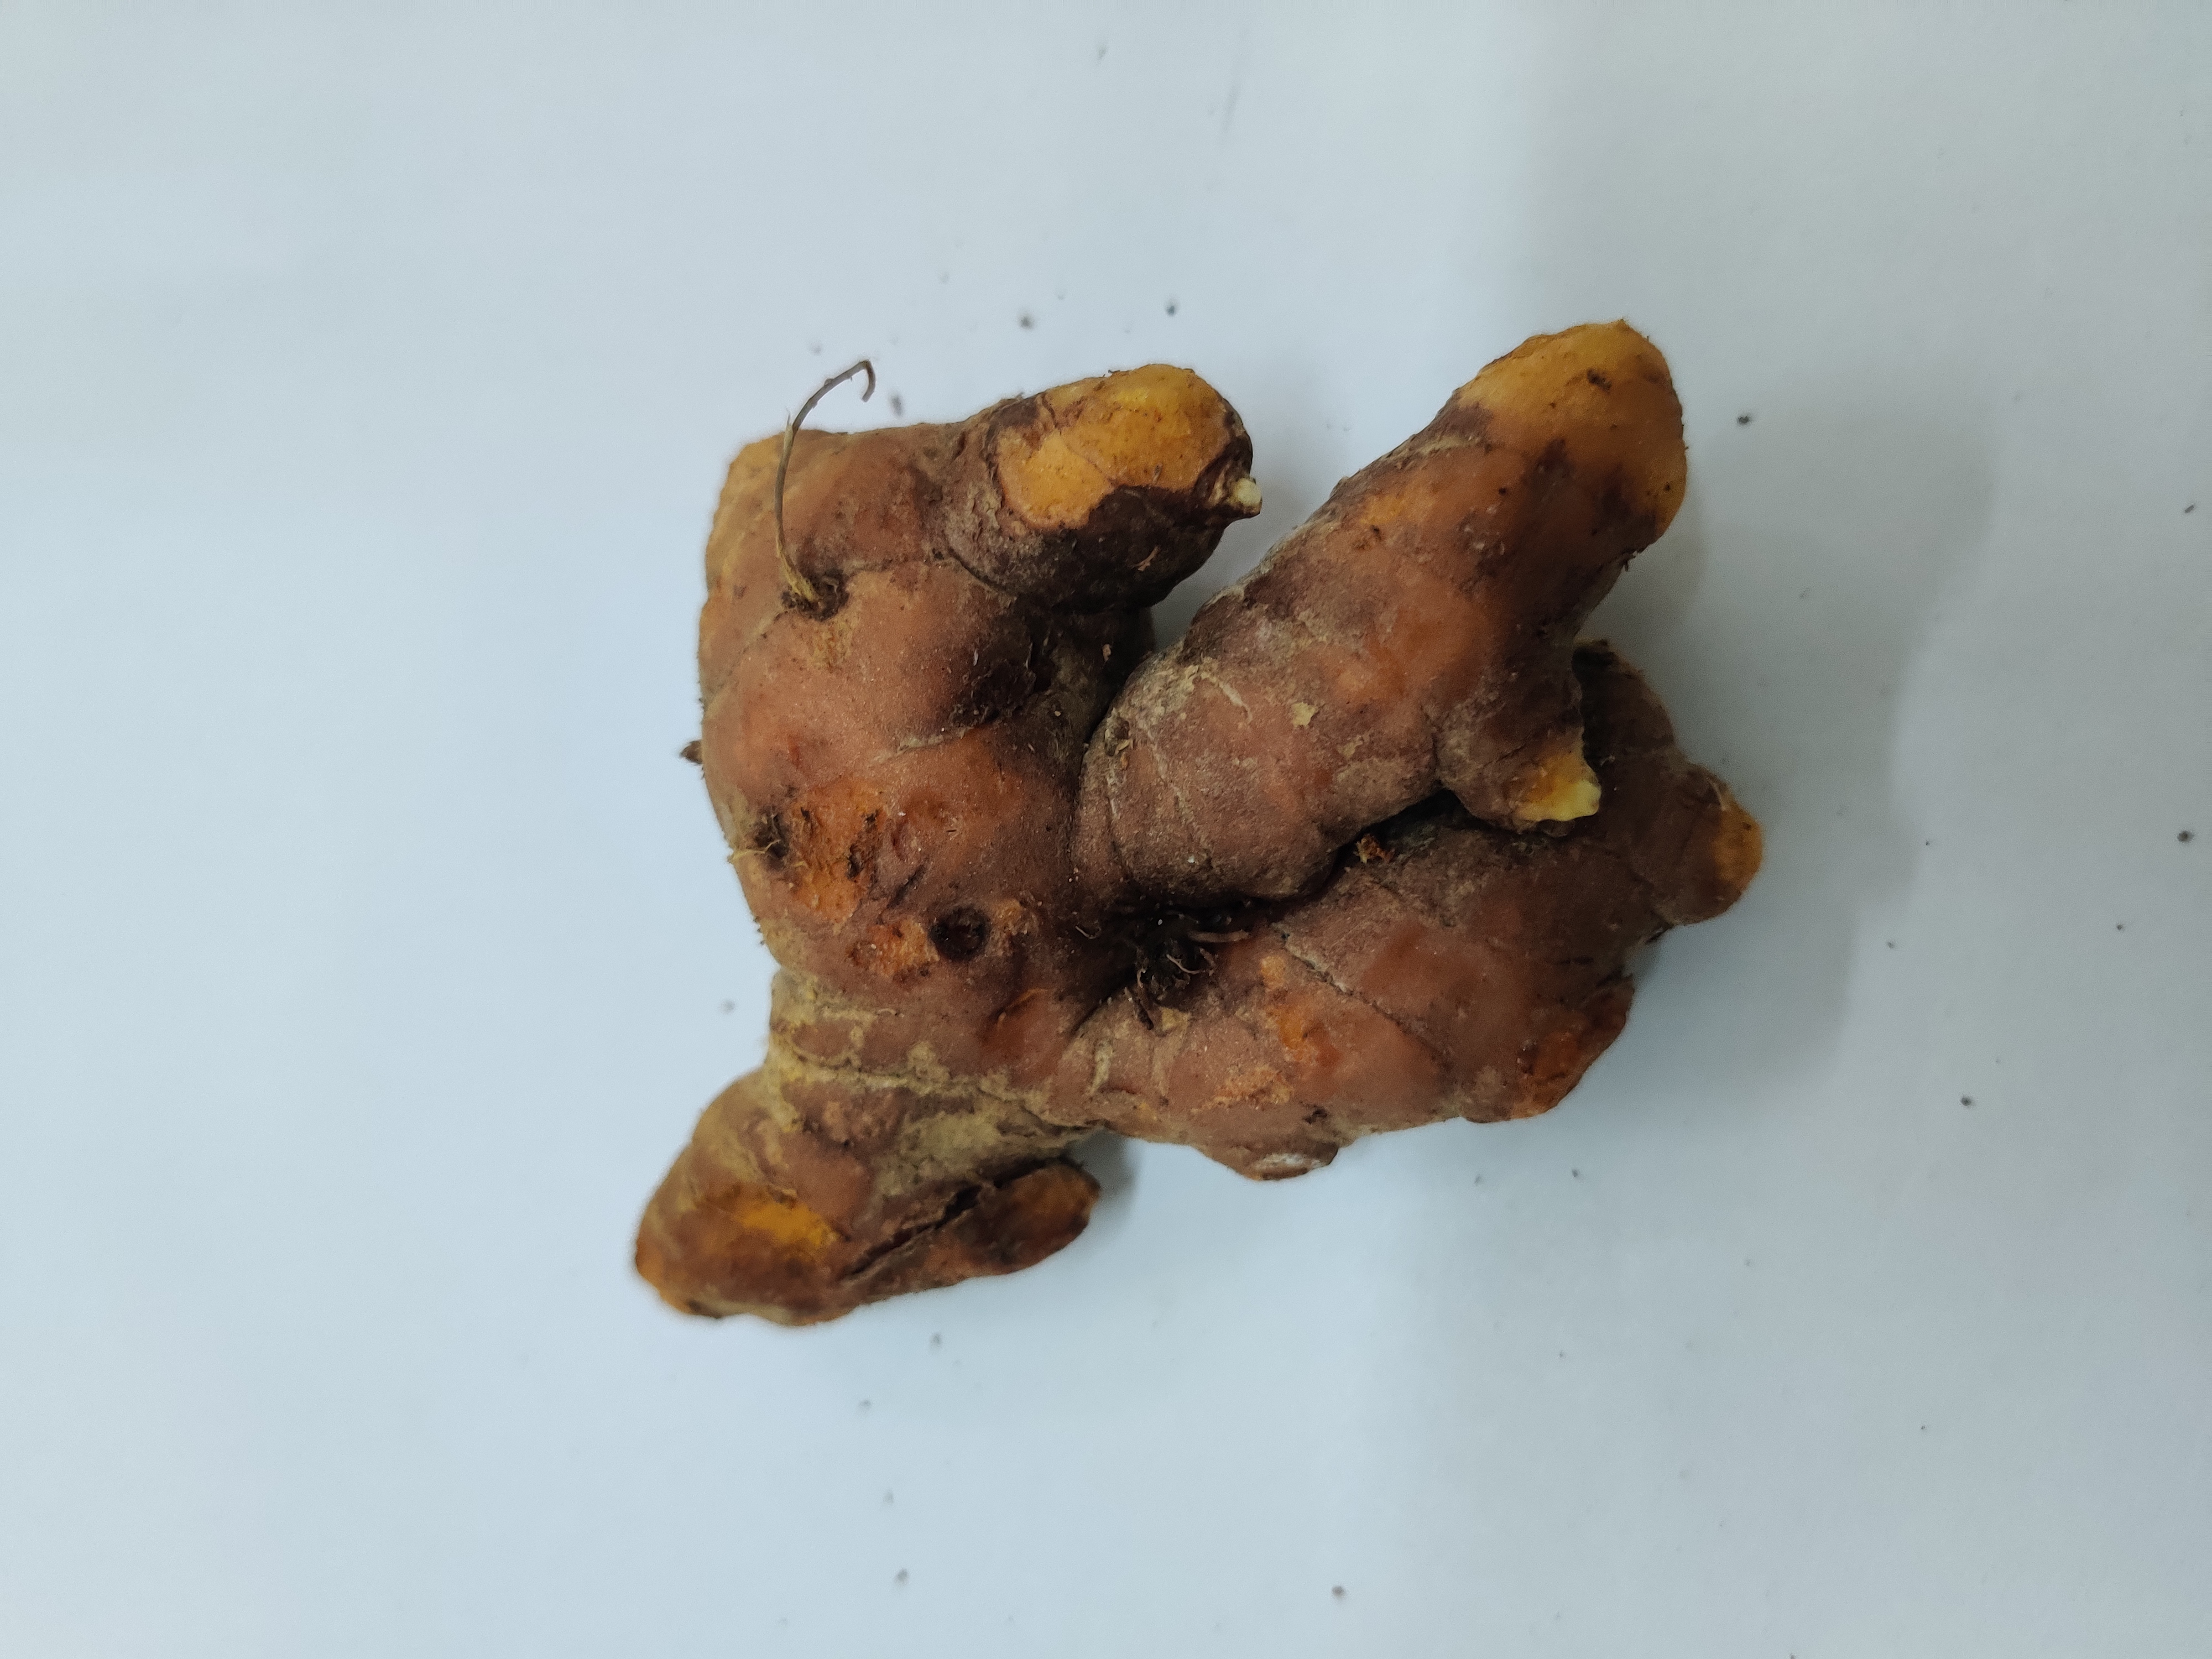
Crop: Turmeric
Condition: Fresh